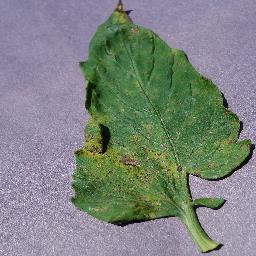
Label: Tomato___Septoria_leaf_spot